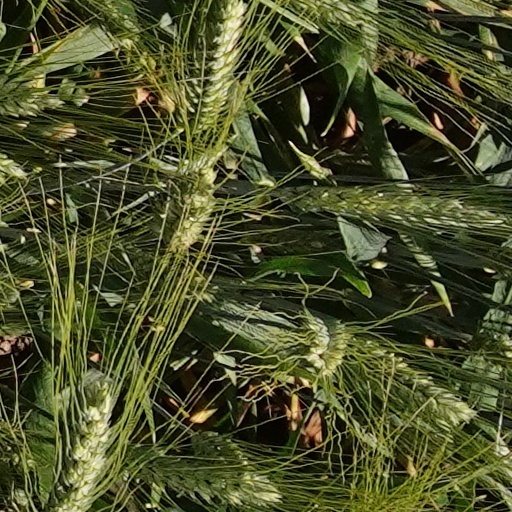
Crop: wheat